Matt Hennessy

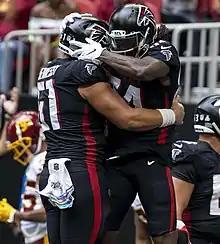
Hennessy and Cordarrelle Patterson in 2021

Hennessy was selected by the Atlanta Falcons in the third round of the 2020 NFL Draft with the 78th overall selection.